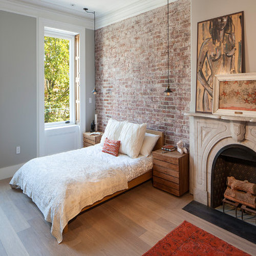
example of a transitional master light wood floor bedroom design with gray walls and a standard fireplace